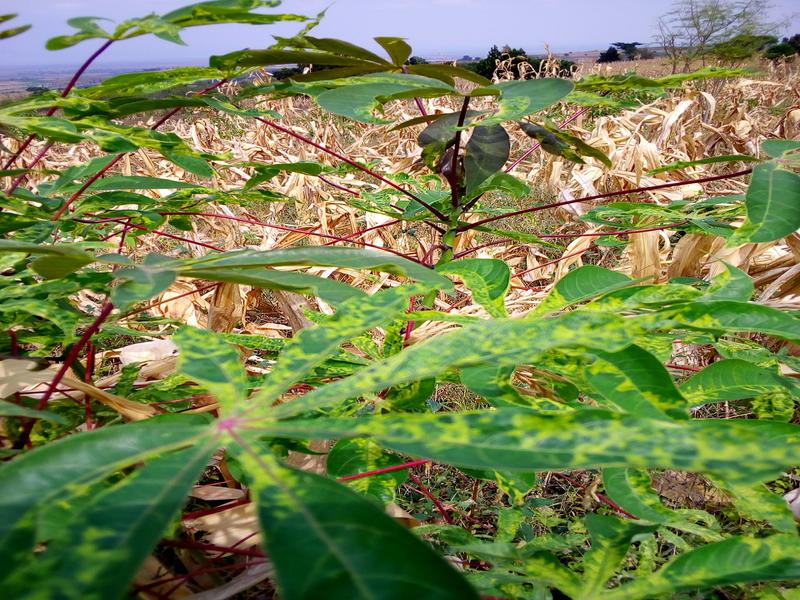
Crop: cassava
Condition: mosaic_disease